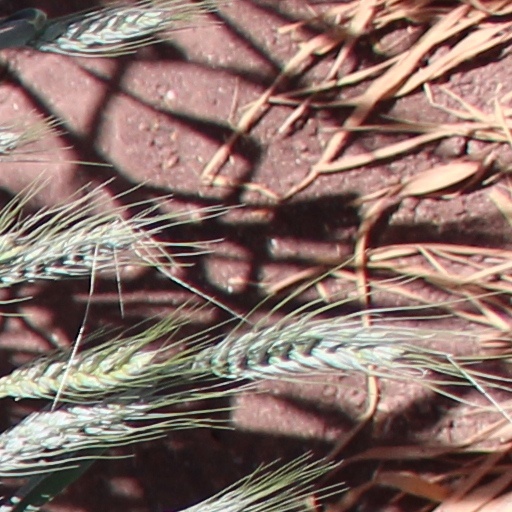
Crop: wheat